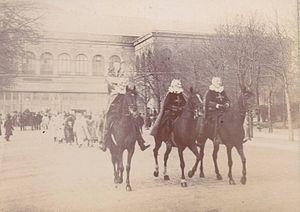
Chats mousquetaires à cheval de l'École vétérinaire d'Alfort défilant au cortège parisien de la Mi-Carême 1894. Derrière on distingue la foule du cortège des animaux de la Création.
Le Carnaval de Paris est une fête populaire parisienne succédant à la Fête des Fous, laquelle prospérait depuis au moins le XIᵉ siècle jusqu'au XVᵉ siècle.
La Mi-Carême à Paris, longtemps appelée également Fête des Blanchisseuses, est de facto au moins depuis le XVIIIᵉ siècle la fête des femmes de Paris dans le cadre du très féminin Carnaval de Paris.
Le Pompier est une chanson du folklore étudiant français, introduite en 1885.